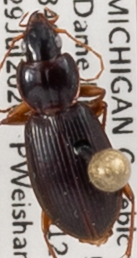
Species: Synuchus impunctatus
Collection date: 2020-07-29
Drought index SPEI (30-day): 2.09
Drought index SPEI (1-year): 1.642
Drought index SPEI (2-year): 2.09